Literary forgery

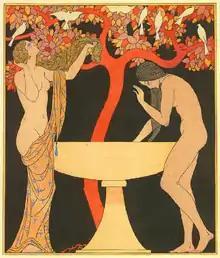
Cover of "The Songs of Bilitis" (1894), a French pseudotranslation of Ancient Greek erotic poetry by Pierre Louÿs

Literary forgery (also known as literary mystification, literary fraud or literary hoax) is writing, such as a manuscript or a literary work, which is either deliberately misattributed to a historical or invented author, or is a purported memoir or other presumably nonfictional writing deceptively presented as true when, in fact, it presents untrue or imaginary information or content. These deceptive practices have a long history and have occurred across various literary traditions, often with significant cultural or financial impacts.